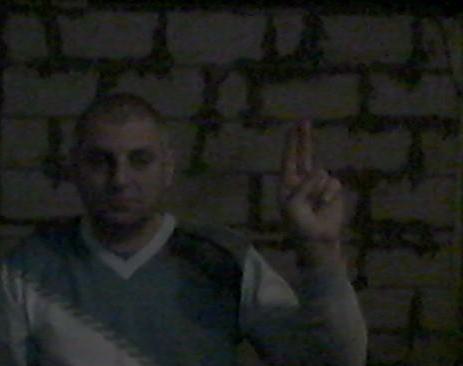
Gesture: two_up